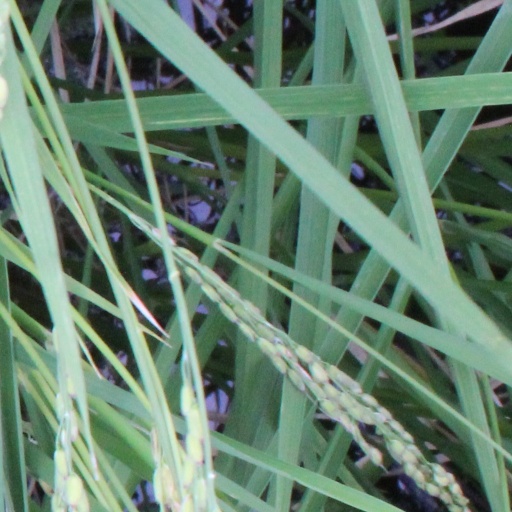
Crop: rice